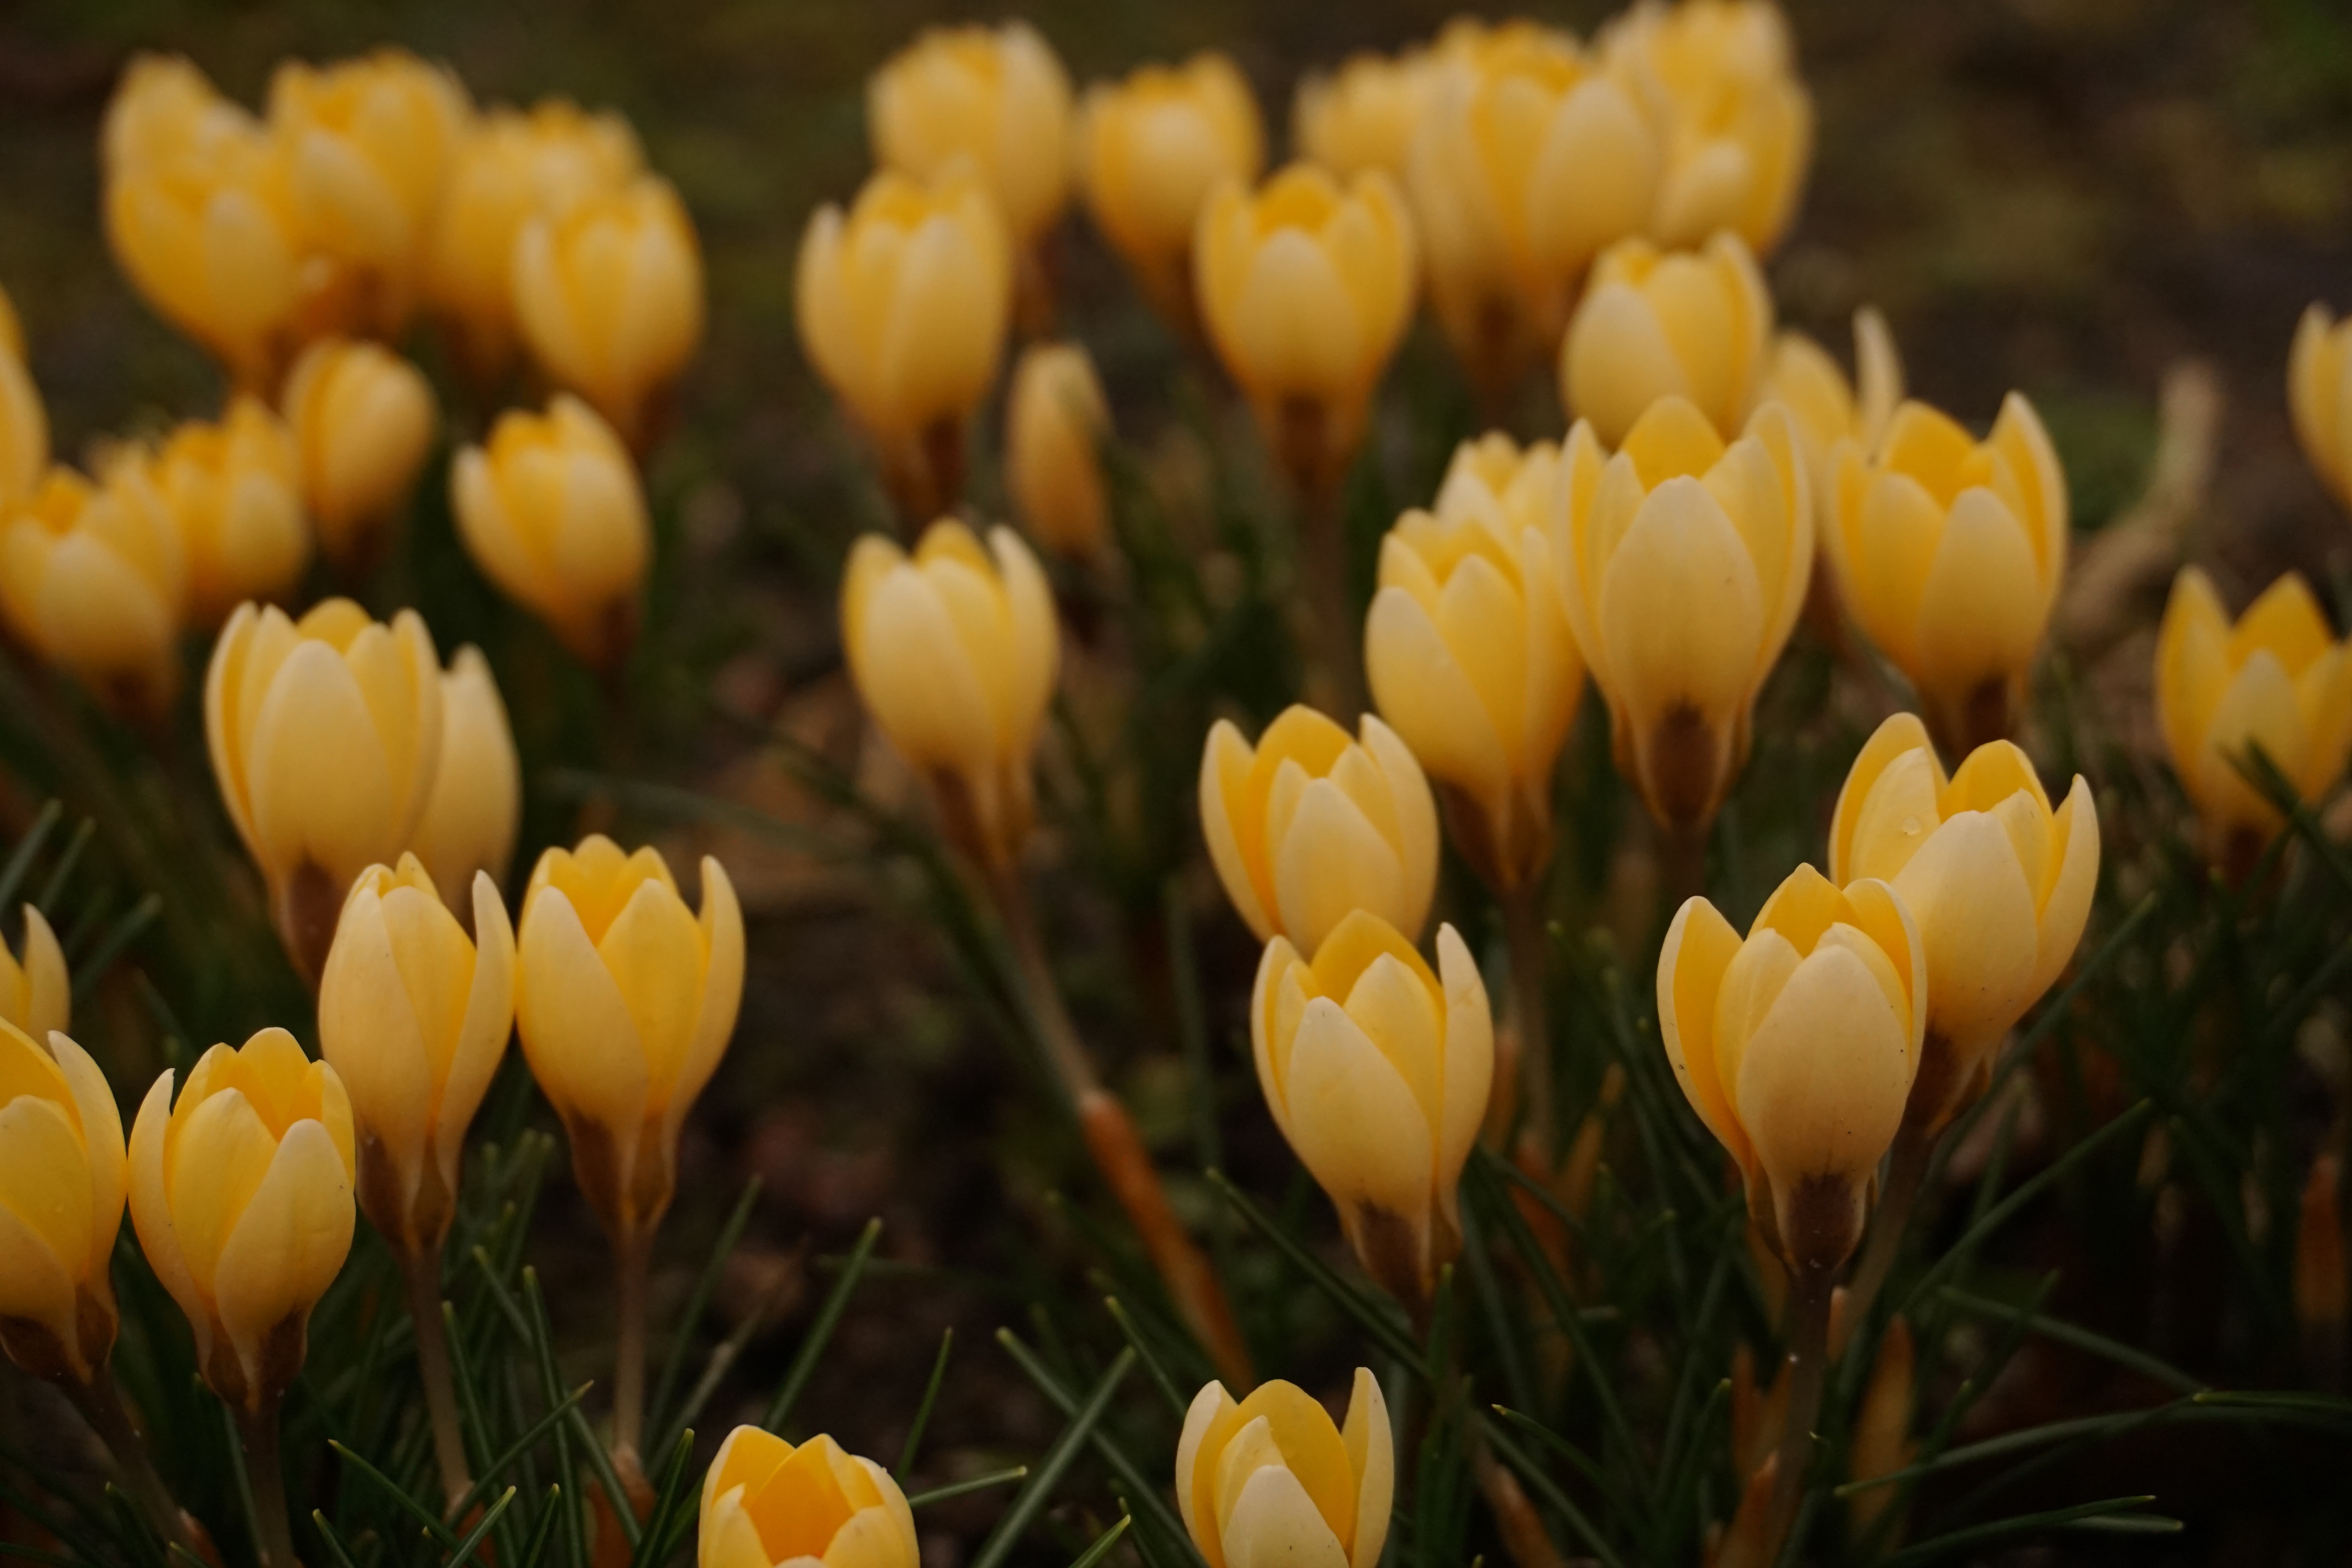
flower, plant, petal, natural landscape, grass, tommie crocus, flowering plant, meadow, close up, landscape, wildflower, spring crocus, shrub, plant stem, annual plant, lily family, herbaceous plant, crocus, bud, macro photography